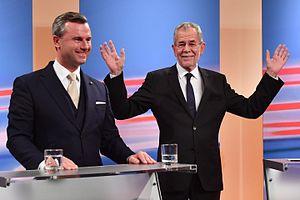
Norbert Hofer, né le 2 mars 1971 à Vorau, est un homme politique autrichien.
Alexander Van der Bellen [ˌalɛˈksandɐ fan dɛɐ̯ ˈbɛlən], né le 18 janvier 1944 à Vienne, est un économiste et homme d'État autrichien, président fédéral de la république d'Autriche depuis le 26 janvier 2017.